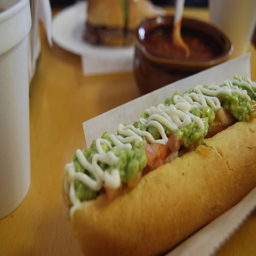
A view of a sandwich sitting on a table.
The hotdog is covered with guacamole and mayonnaise.
Several items of food are sitting on a table.
A hot dog sitting on top of a table covered in toppings.
Large hot dog with assorted toppings at a personal dining table.